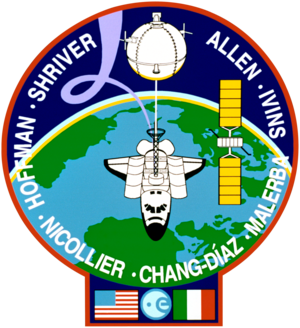
Rumfærge-programmet / Rumfærgemissioner / 1990'erne
STS-46 logo
Rumfærge-programmet blev planlagt under Nixons præsident periode i 1969 og første flyvning med NASAs rumfærge var i 1981.